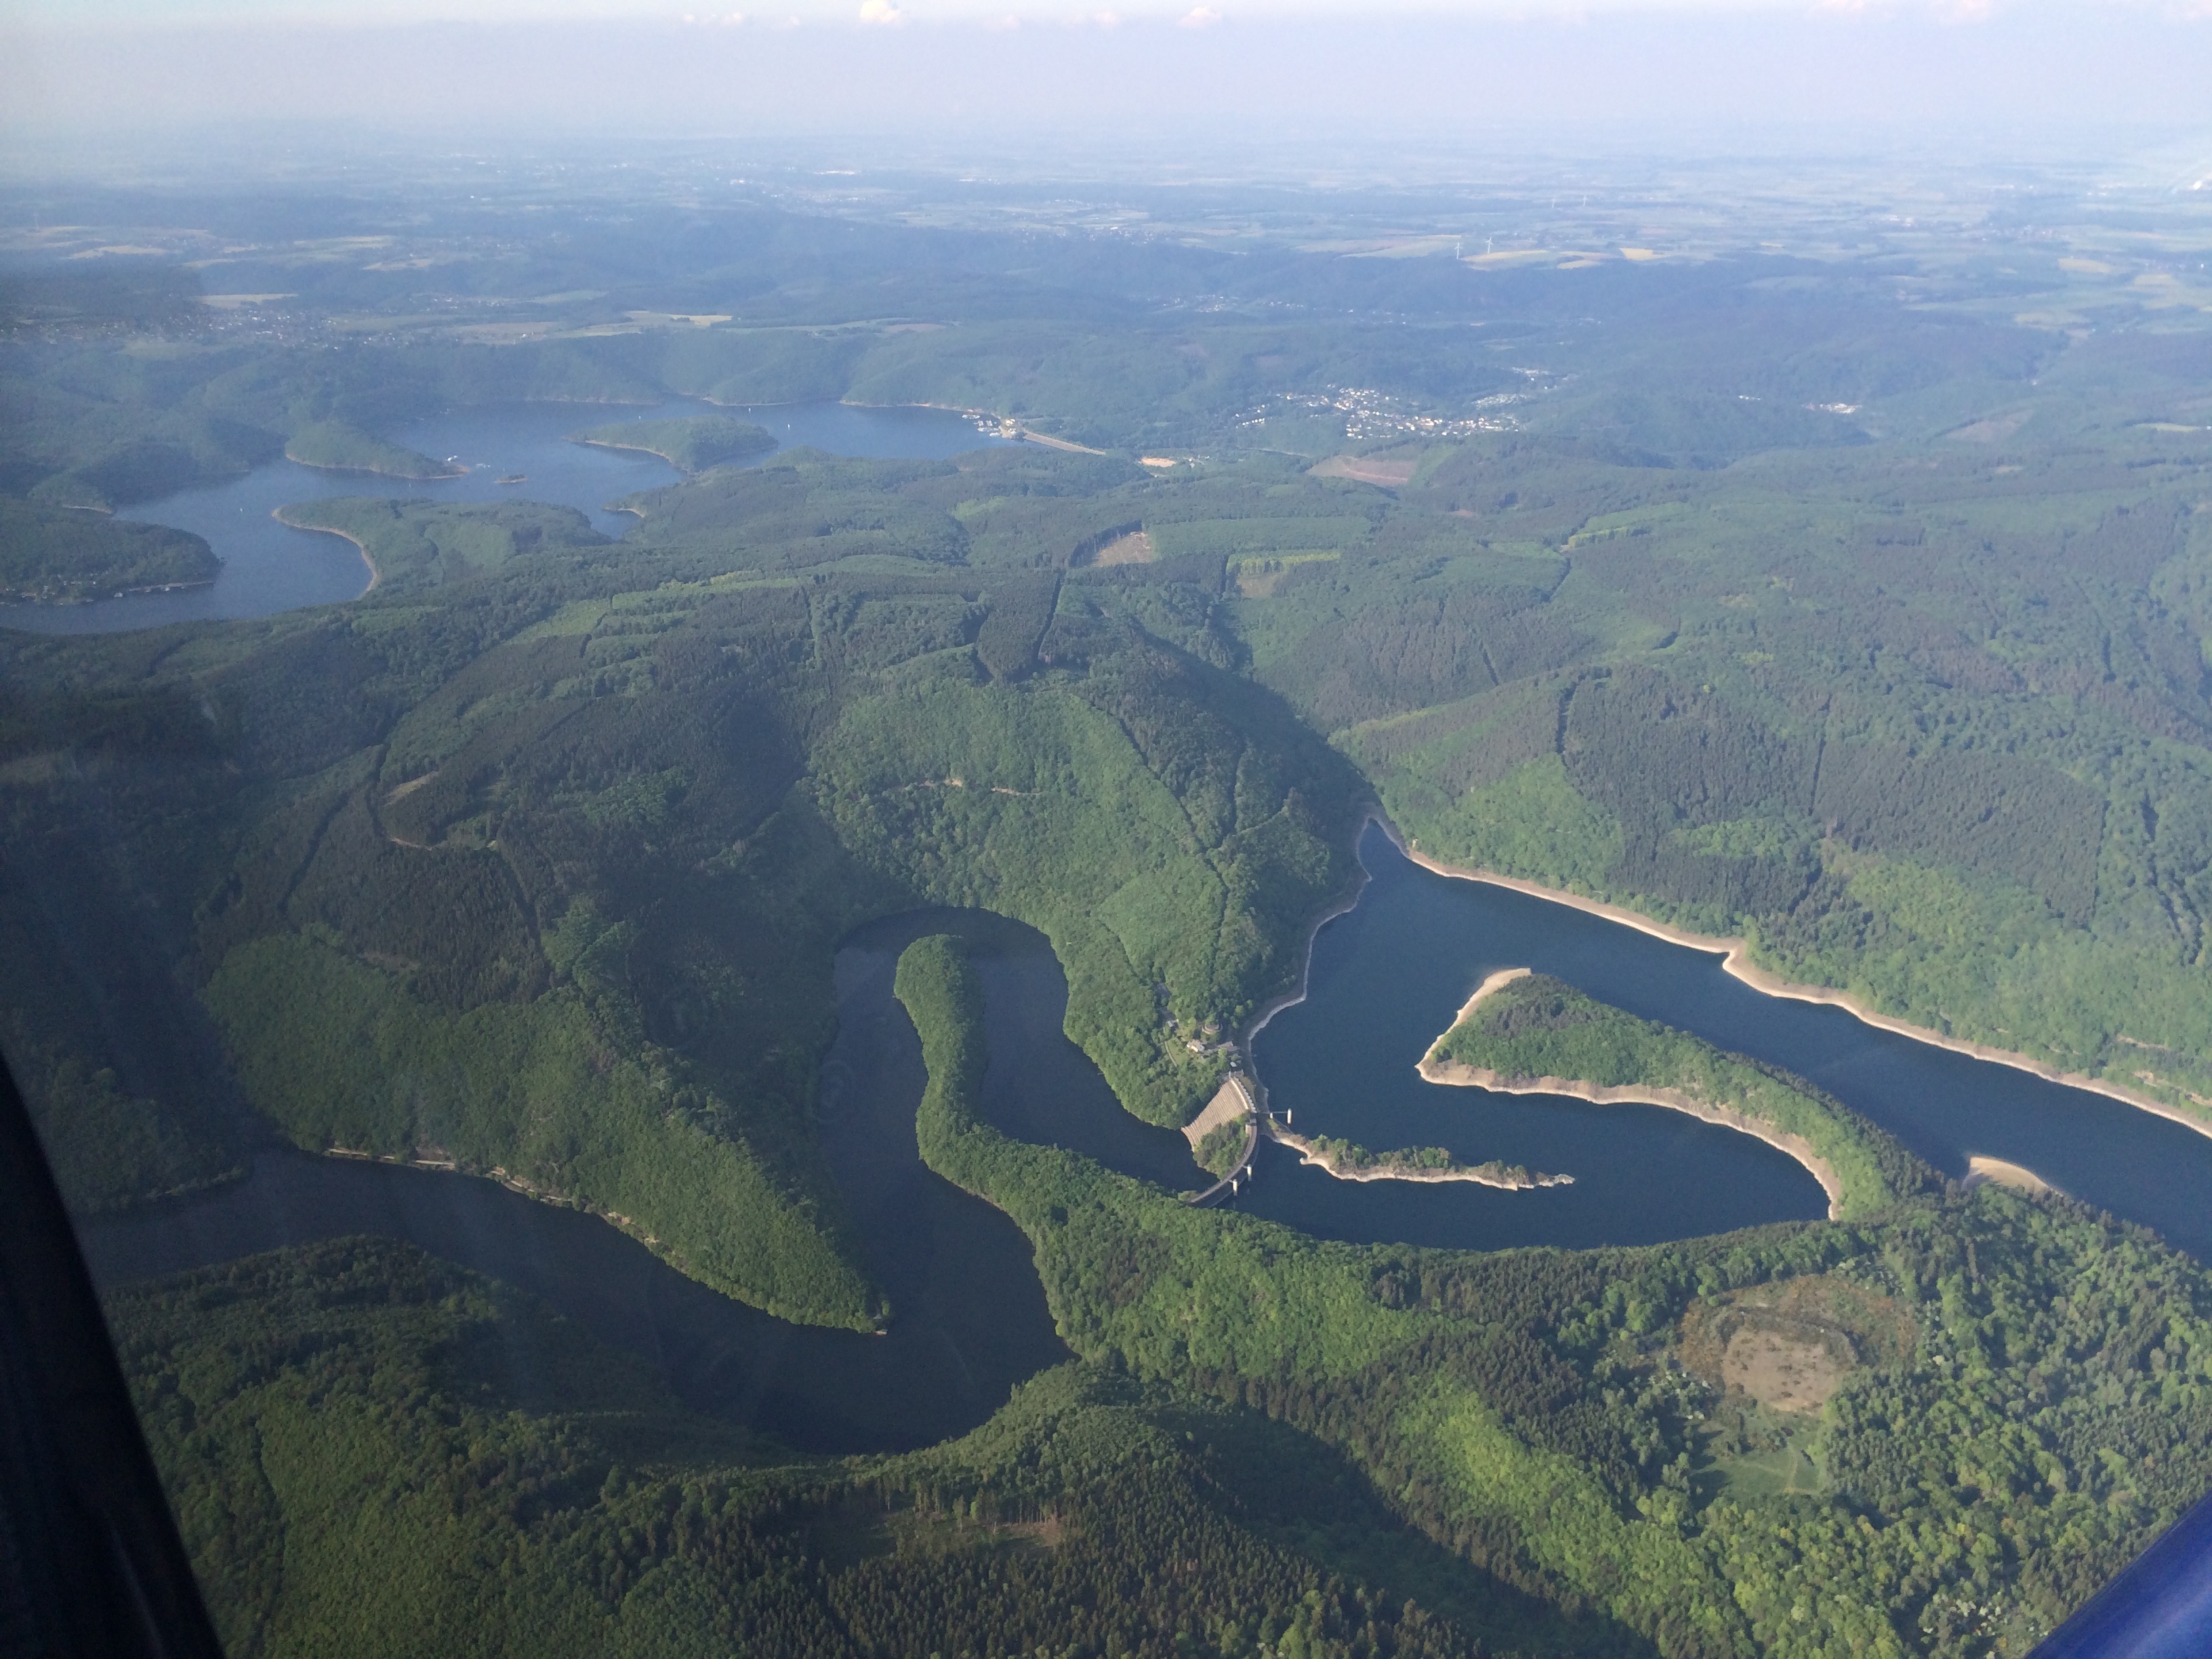
landscape, coast, nature, forest, lake, view, river, fly, green, flight, reservoir, aerial view, plain, mountains, plateau, eifel, ecosystem, bird's eye view, aerial photography, geographical feature, atmosphere of earth